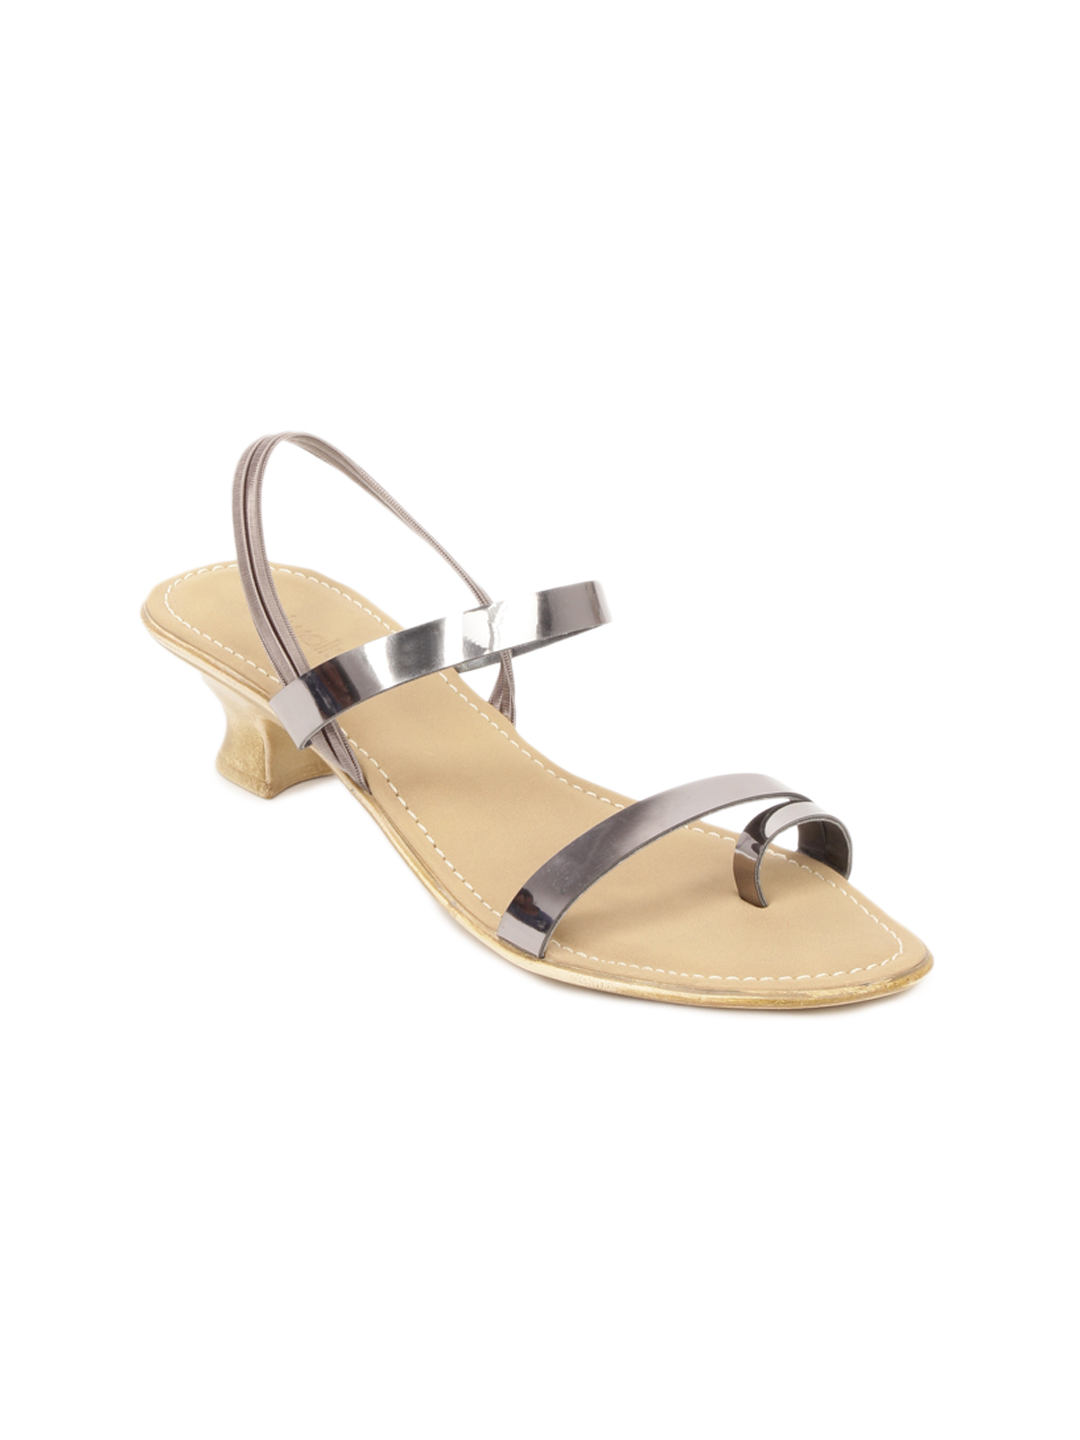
Catwalk Women Metal Grey Heels
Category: Footwear / Shoes / Heels
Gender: Women
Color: Silver
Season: Winter 2015
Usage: Casual